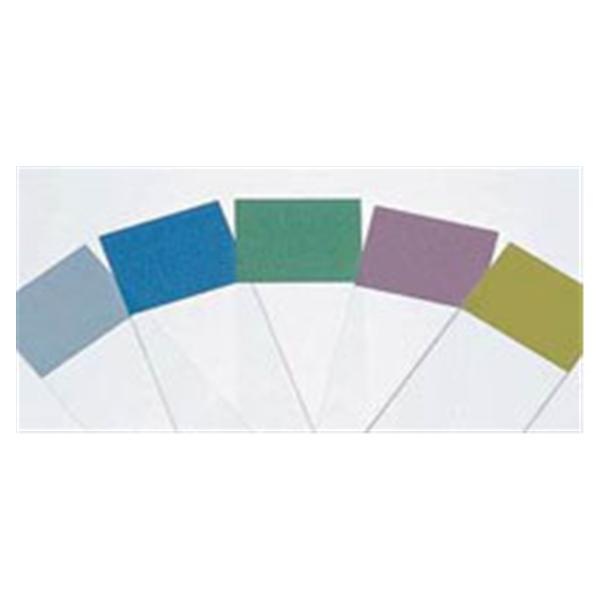
Fisher Scientific Co. Colorfrost Plus Frosted Microscope Slide 3X1" Yellow 144/Box - 1255020
Brand: Fisher Scientific Co.
Product Description: ColorFrost Plus Frosted Microscope Slide 3x1" Yellow 144/Box Part Number: 1255020 Brand : ColorFrost Plus Color : Yellow Dimensions : 3x1" Item : Microscope Slide Item Type : Frosted Quantity : 144/Box
Category: Business & Industrial > Science & Laboratory > Laboratory Equipment > Microscope Accessories > Microscope Slides > Frosted Microscope Slides